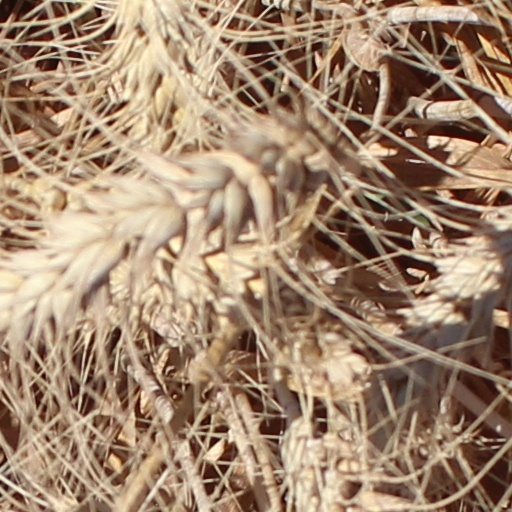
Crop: wheat